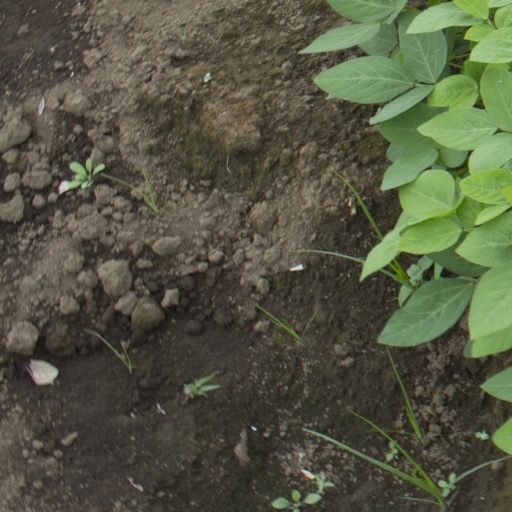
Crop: soybean